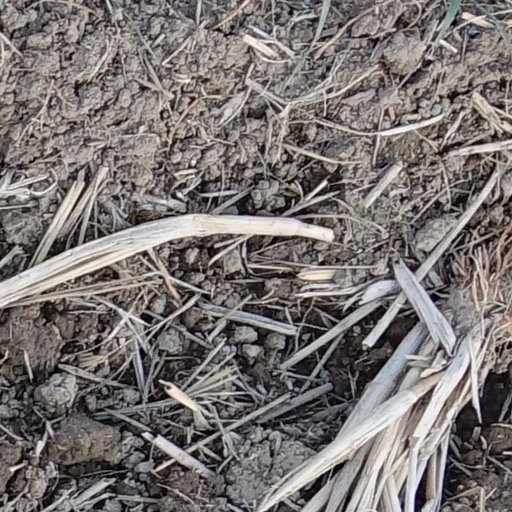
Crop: wheat